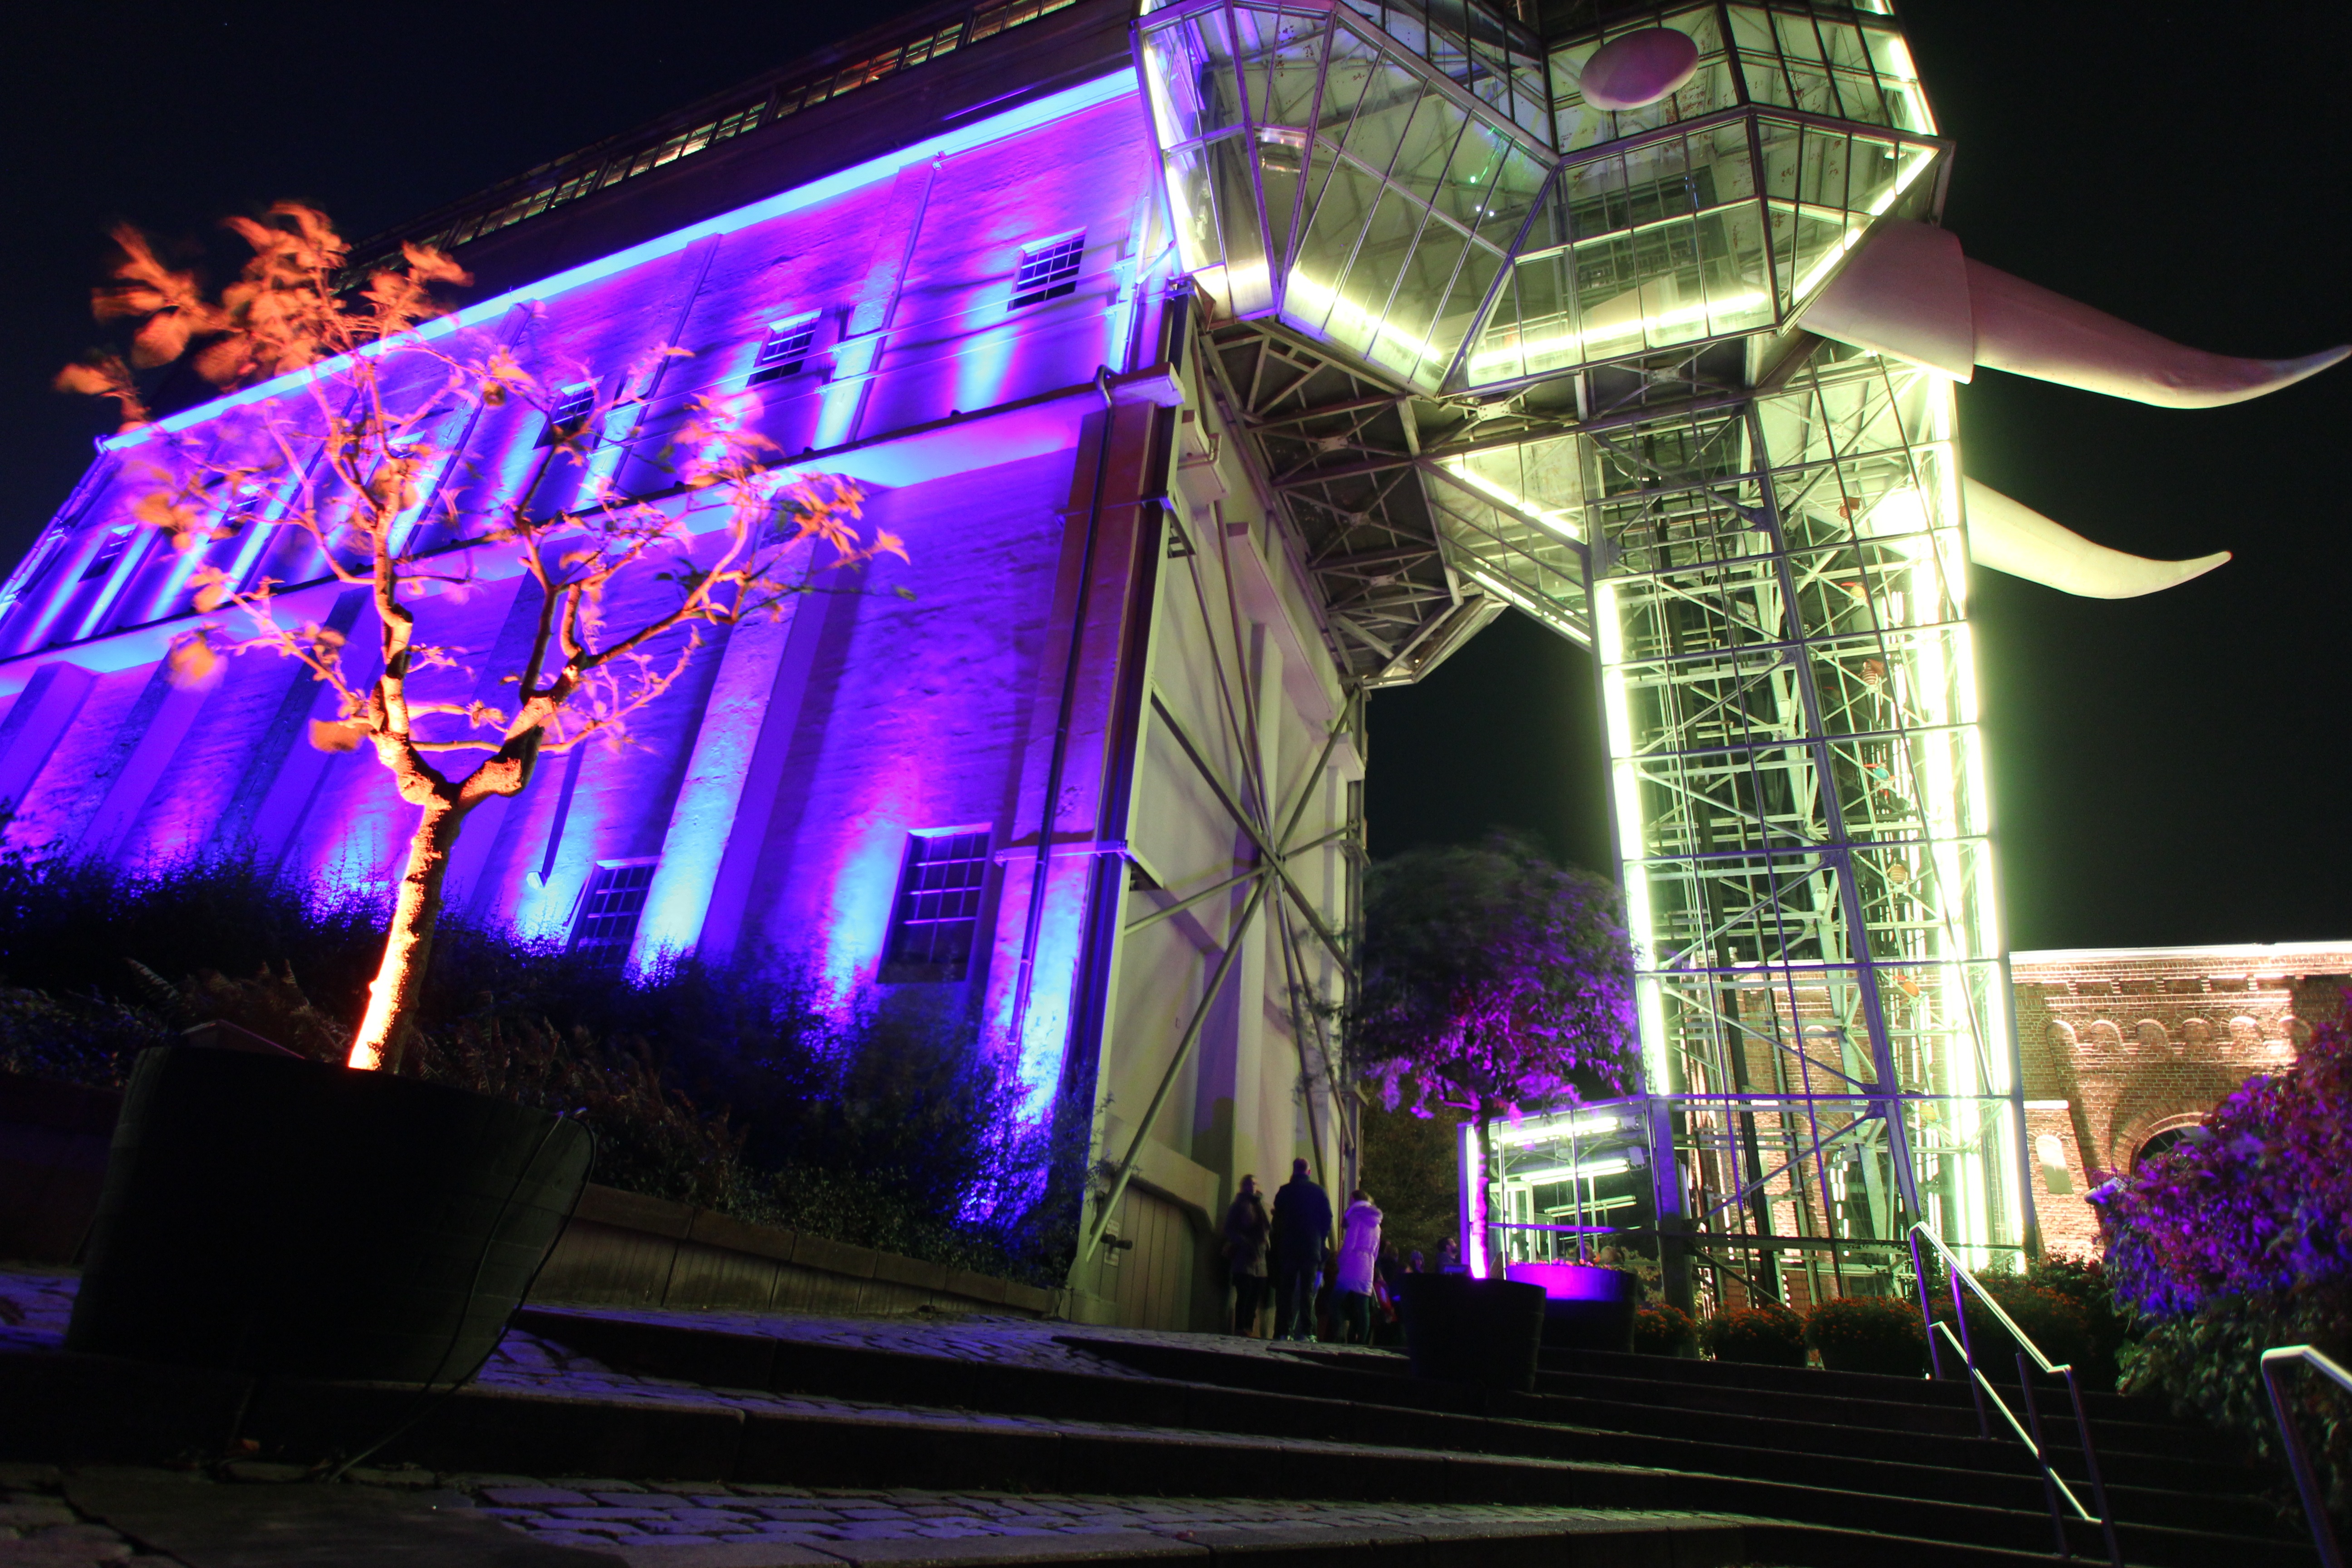
light, architecture, night, building, dark, evening, color, facade, darkness, colorful, lighting, elephant, illuminated, places of interest, art, festival, lights, stage, lamps, light art, mood, tungsten, nightclub, hamm, maxipark, light installation, festival of light, christmas lights, musical theatre